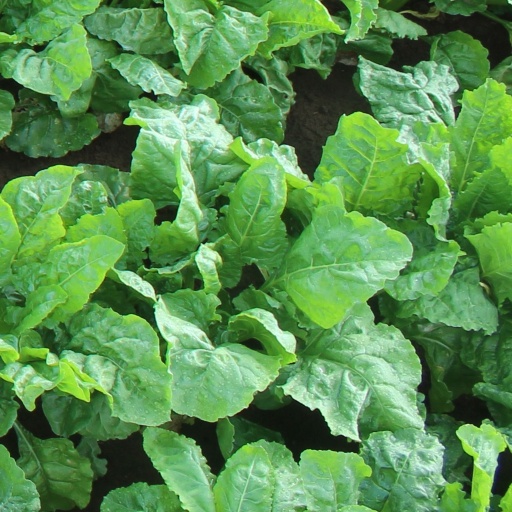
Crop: sugar beet